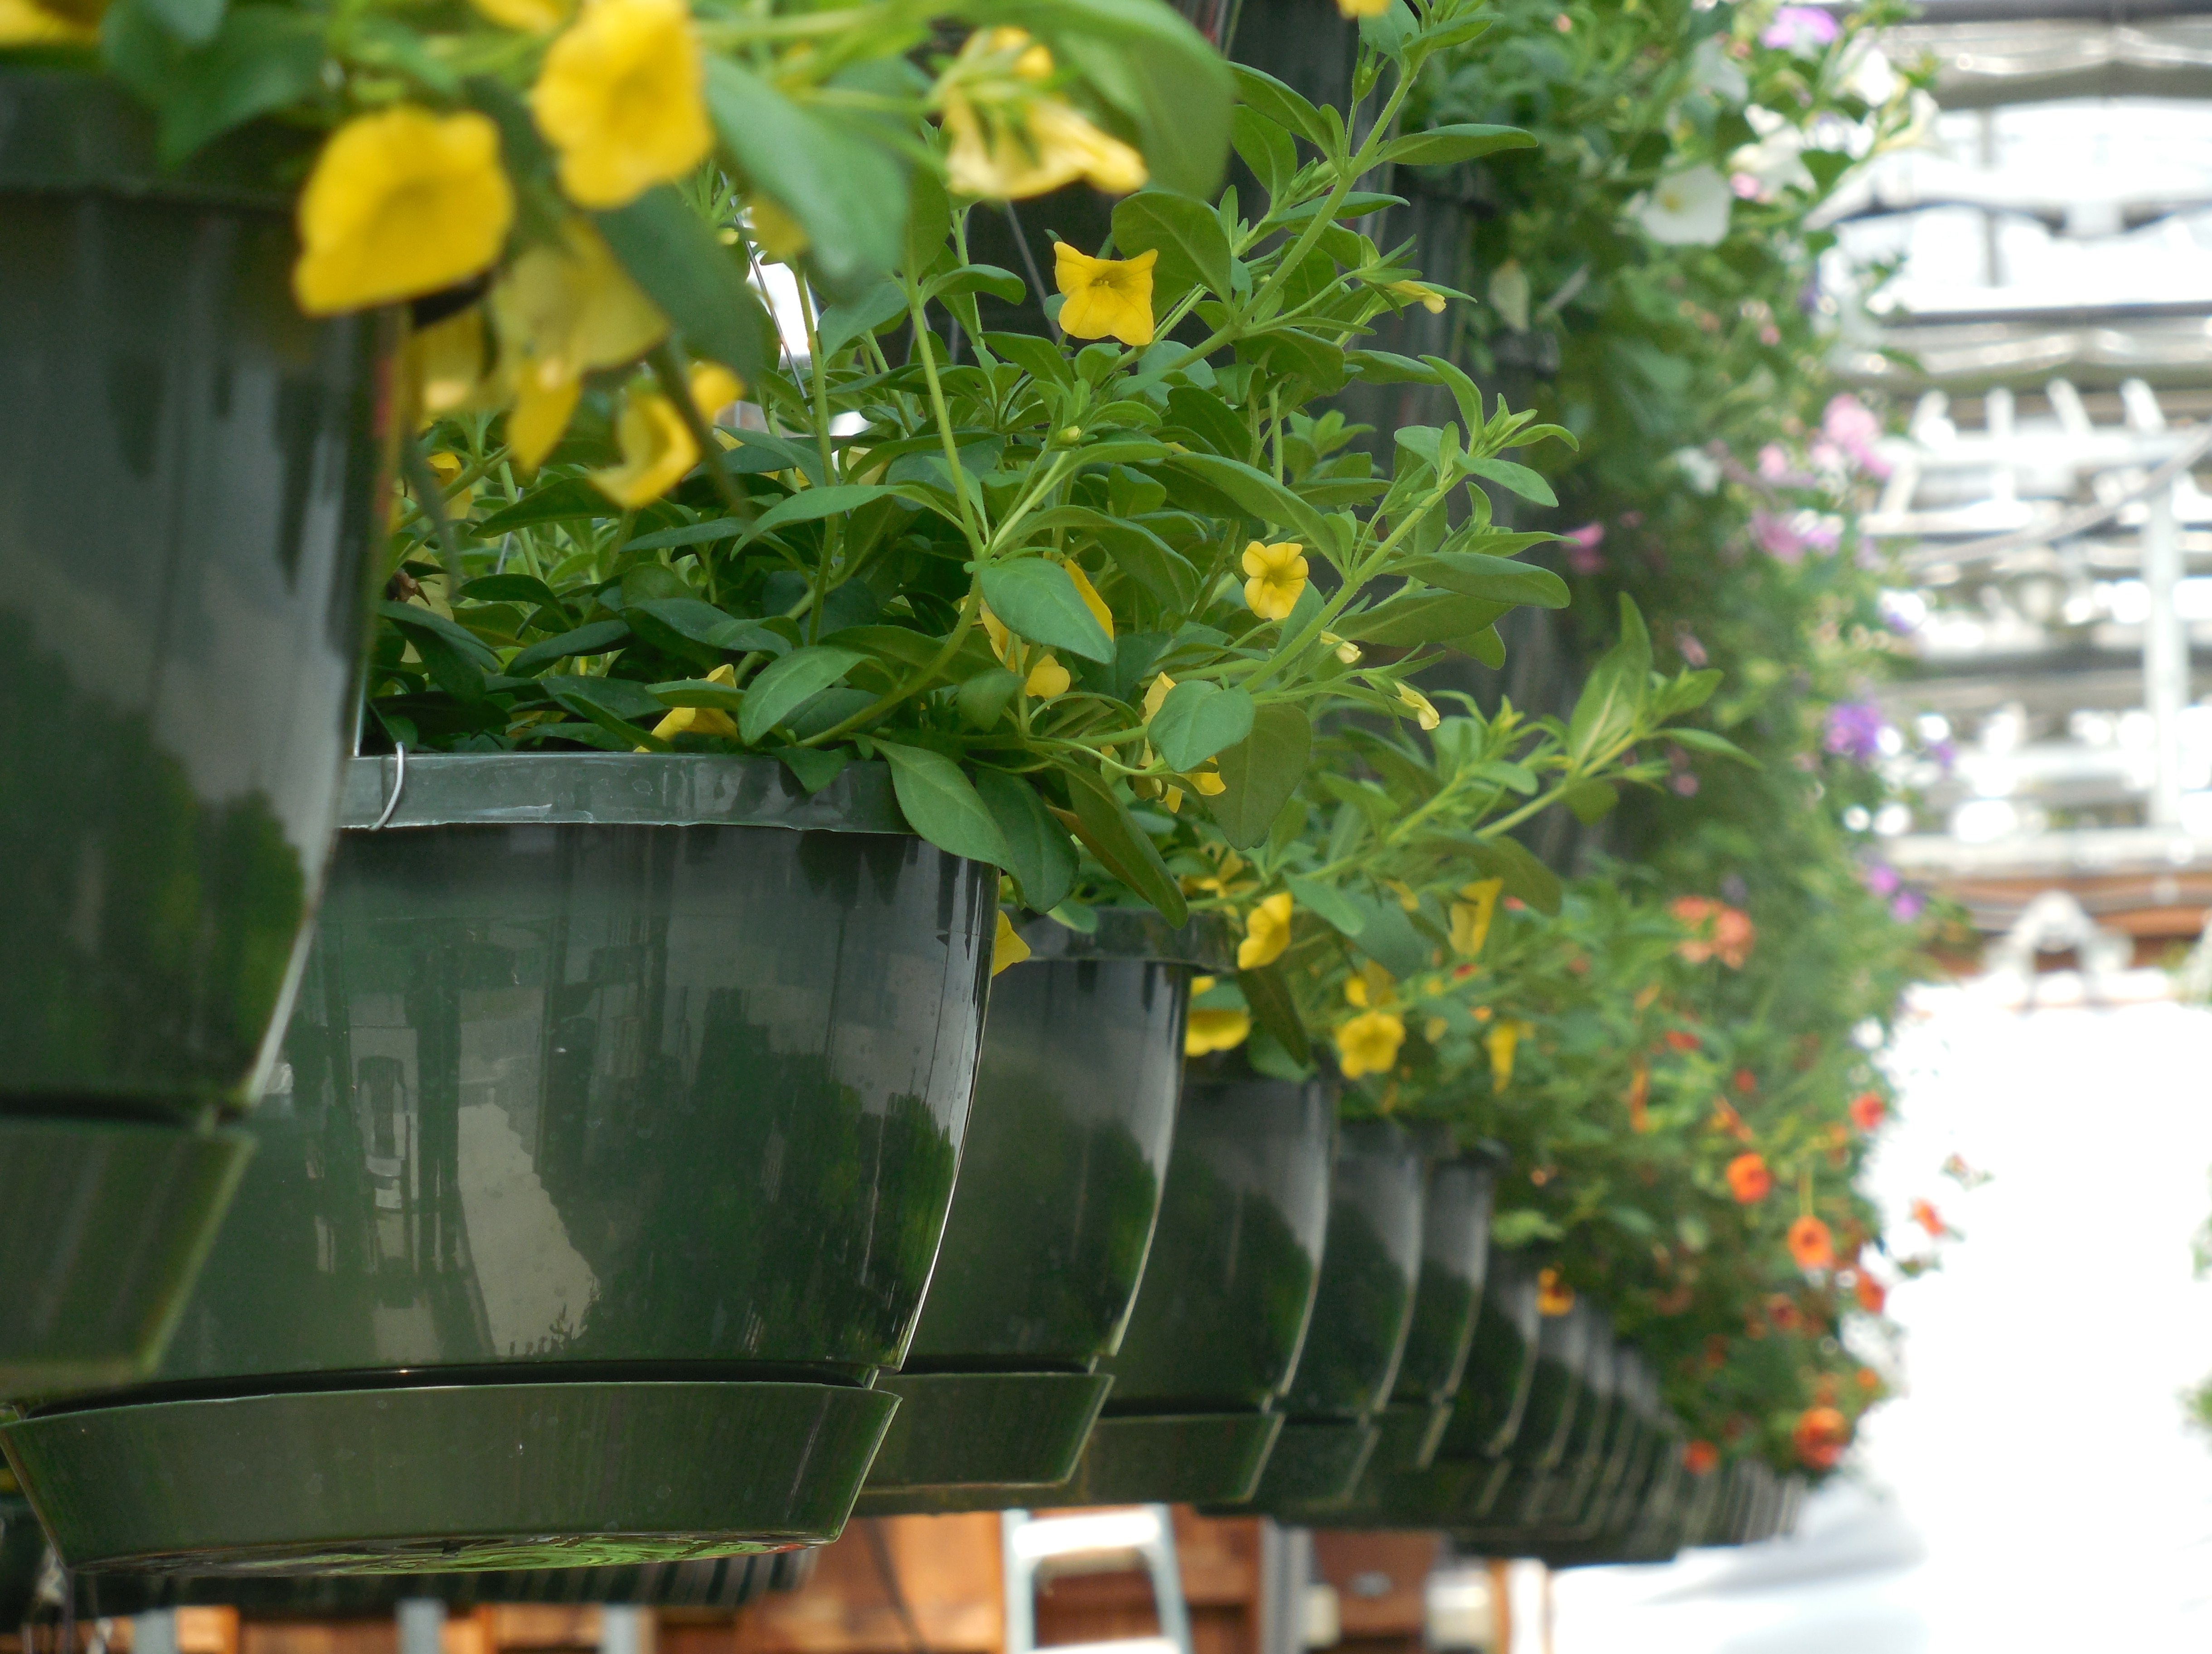
work, tree, nature, blossom, growth, plant, house, leaf, flower, purple, petal, bloom, summer, environment, foliage, spring, green, produce, color, botany, blooming, blue, business, yellow, agriculture, garden, flora, perennial, season, botanical, greenhouse, glasshouse, florist, greenery, flowers, leaves, landscaping, gardening, shrub, violet, bright, annual, baskets, horticulture, vibrant, flowering, begonia, flowering plant, hothouse, land plant, foliar, nursery garden, foliate